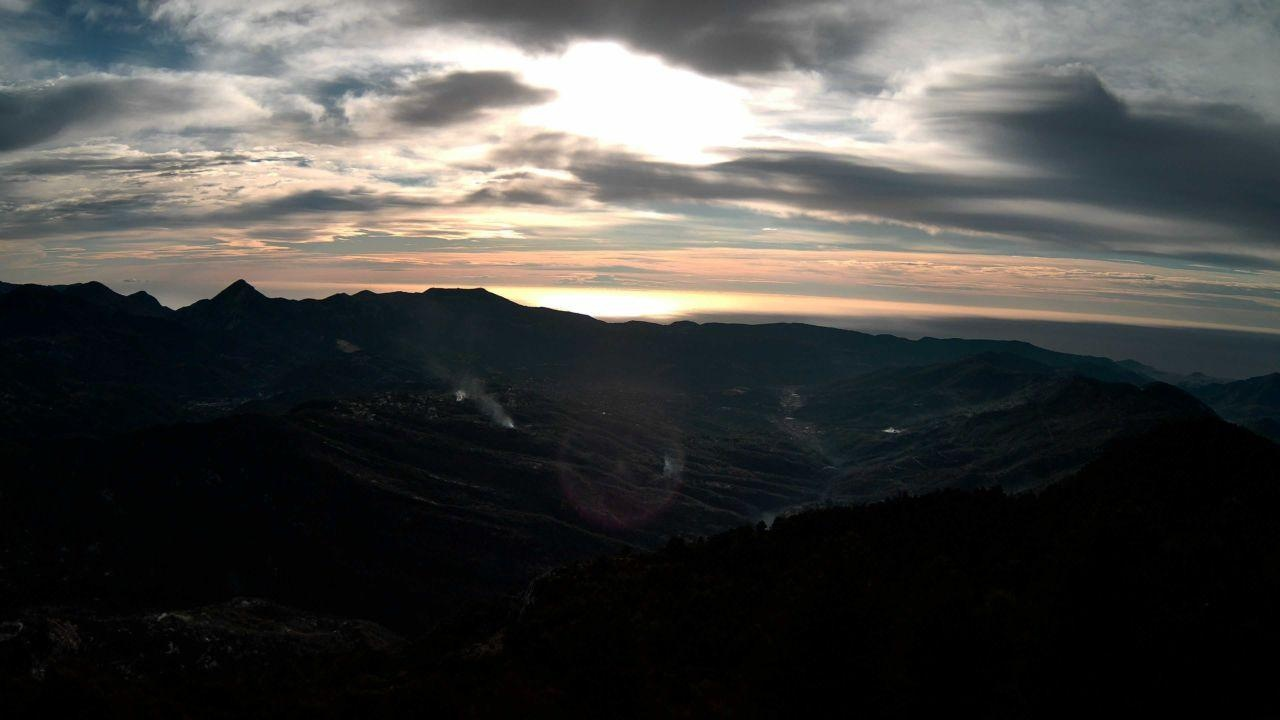
Fire: no
Smoke: yes